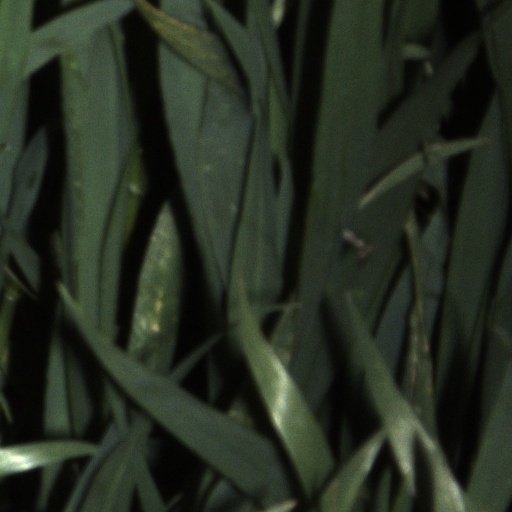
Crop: wheat